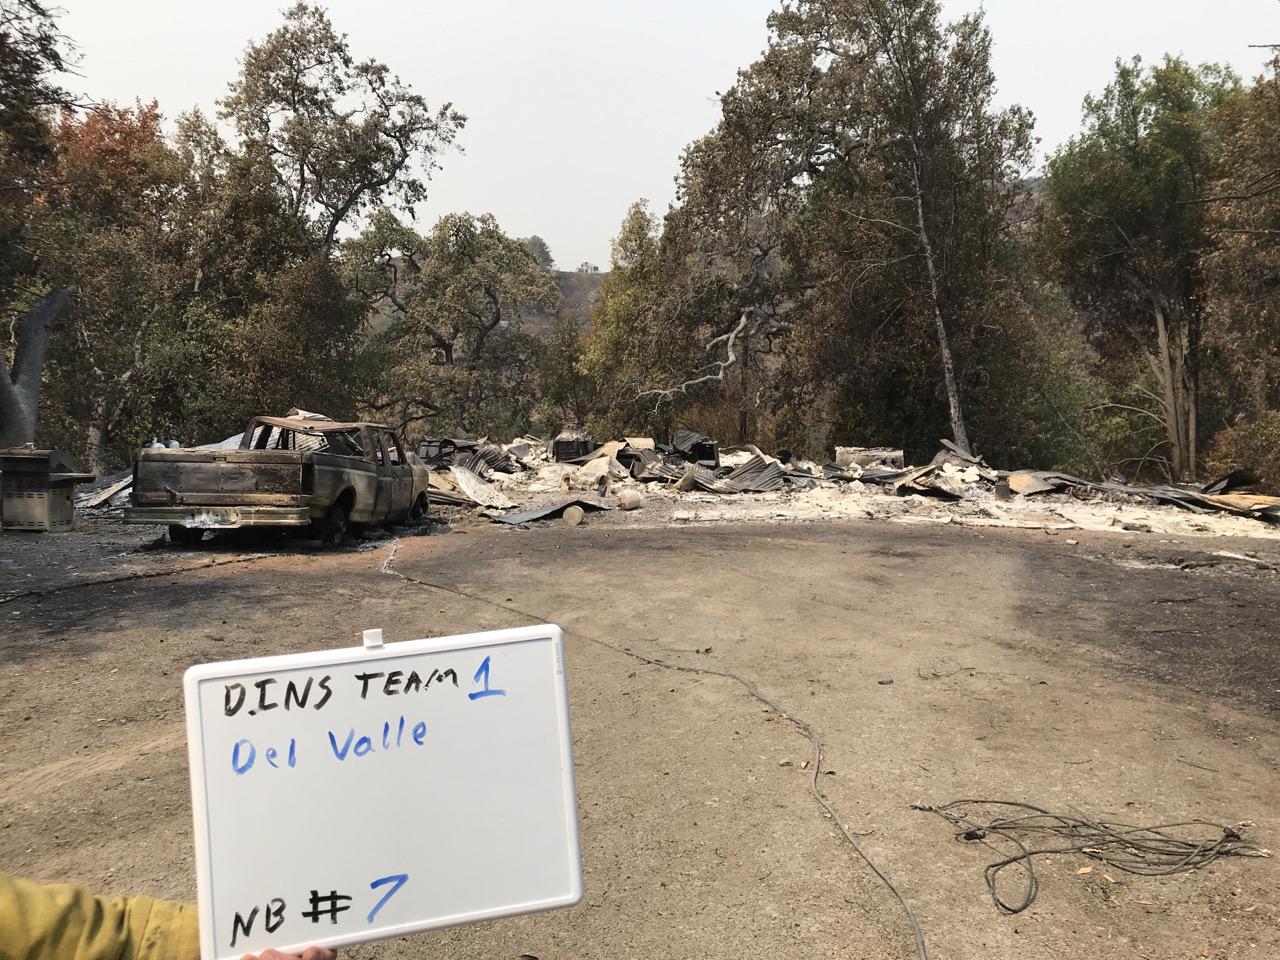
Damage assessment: destroyed